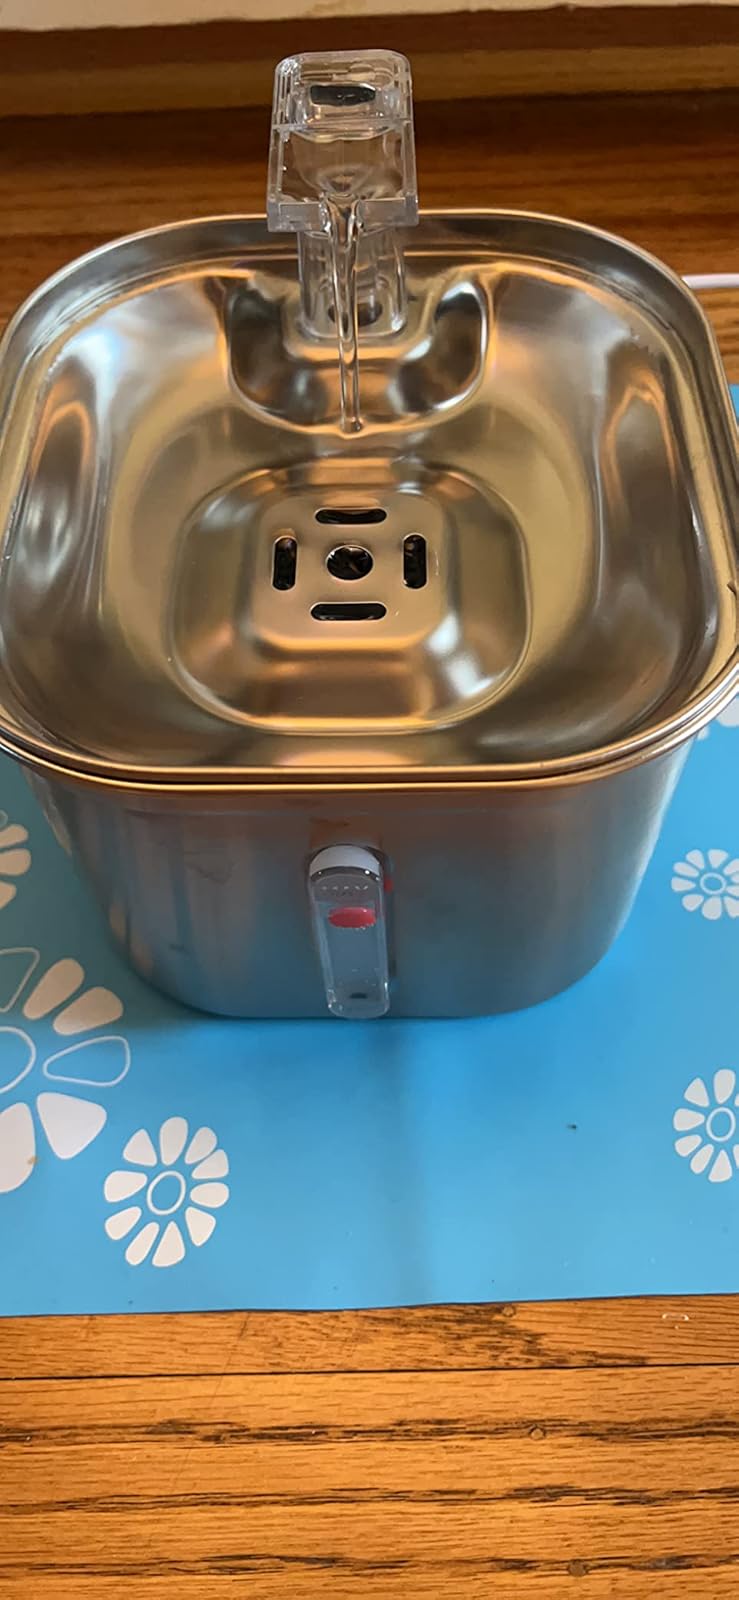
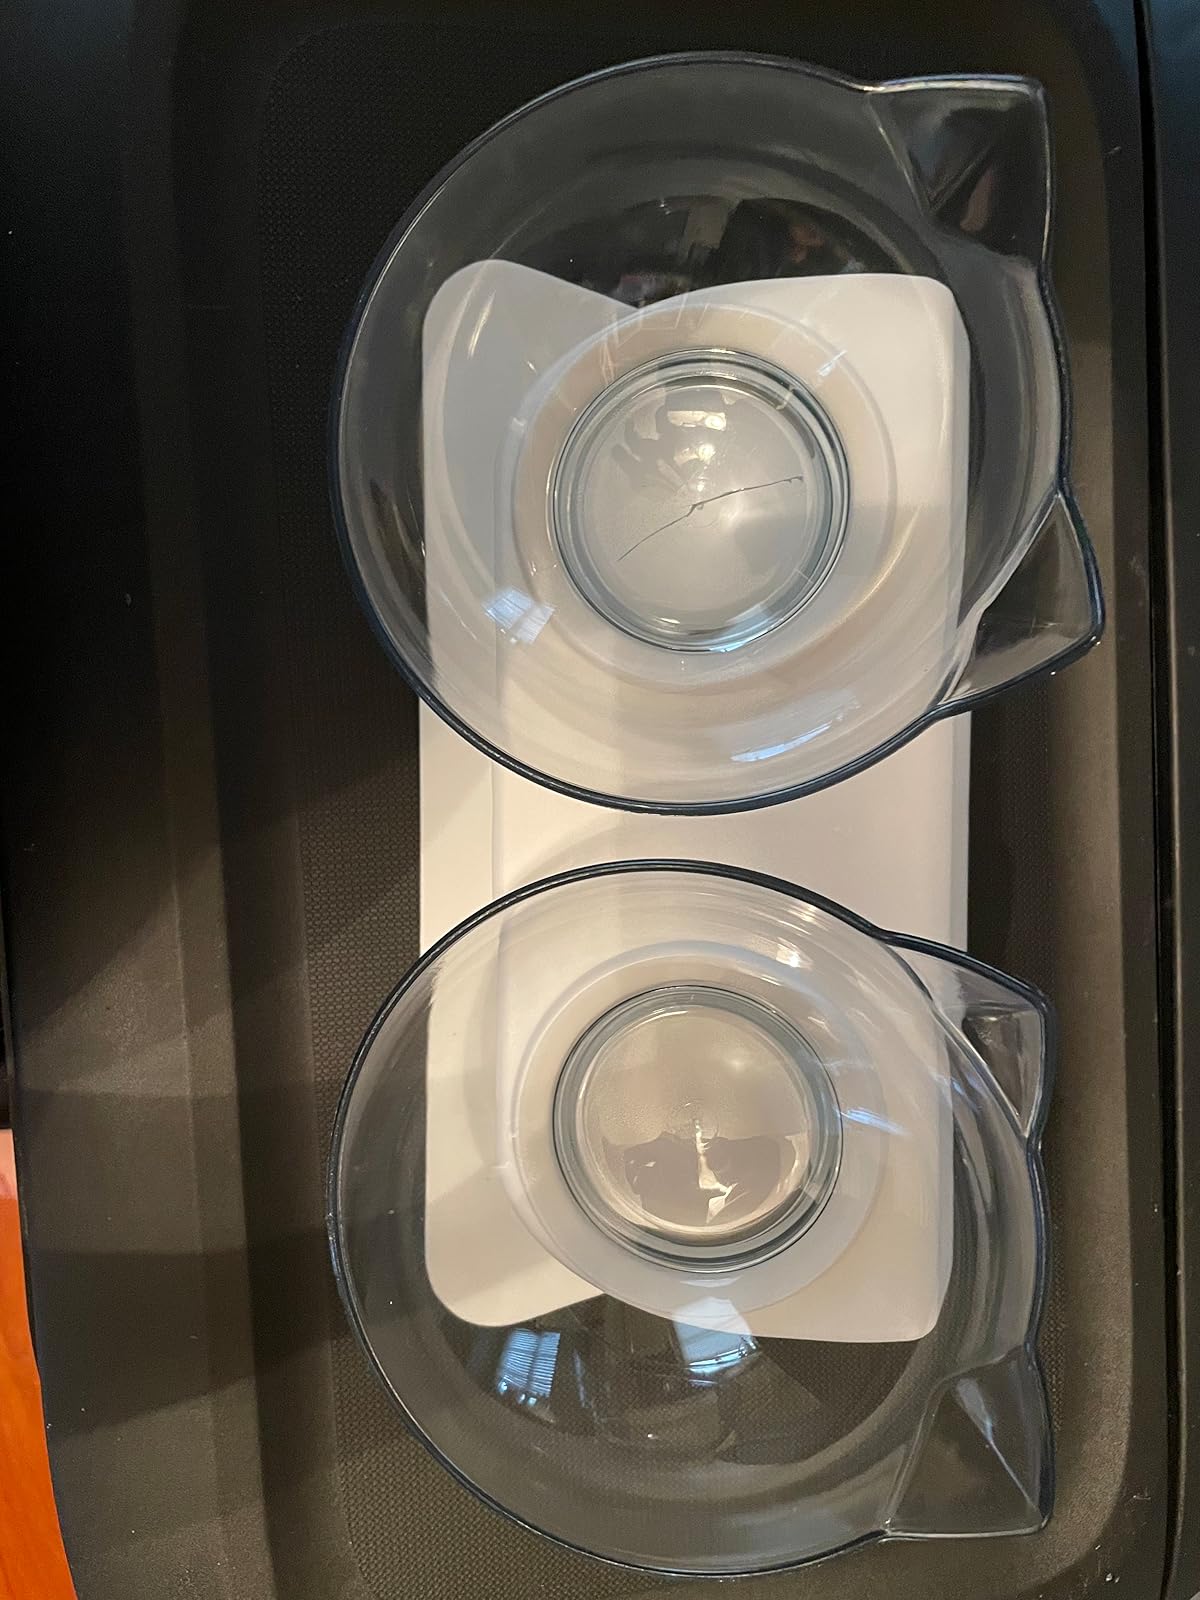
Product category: items_bowl
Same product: no